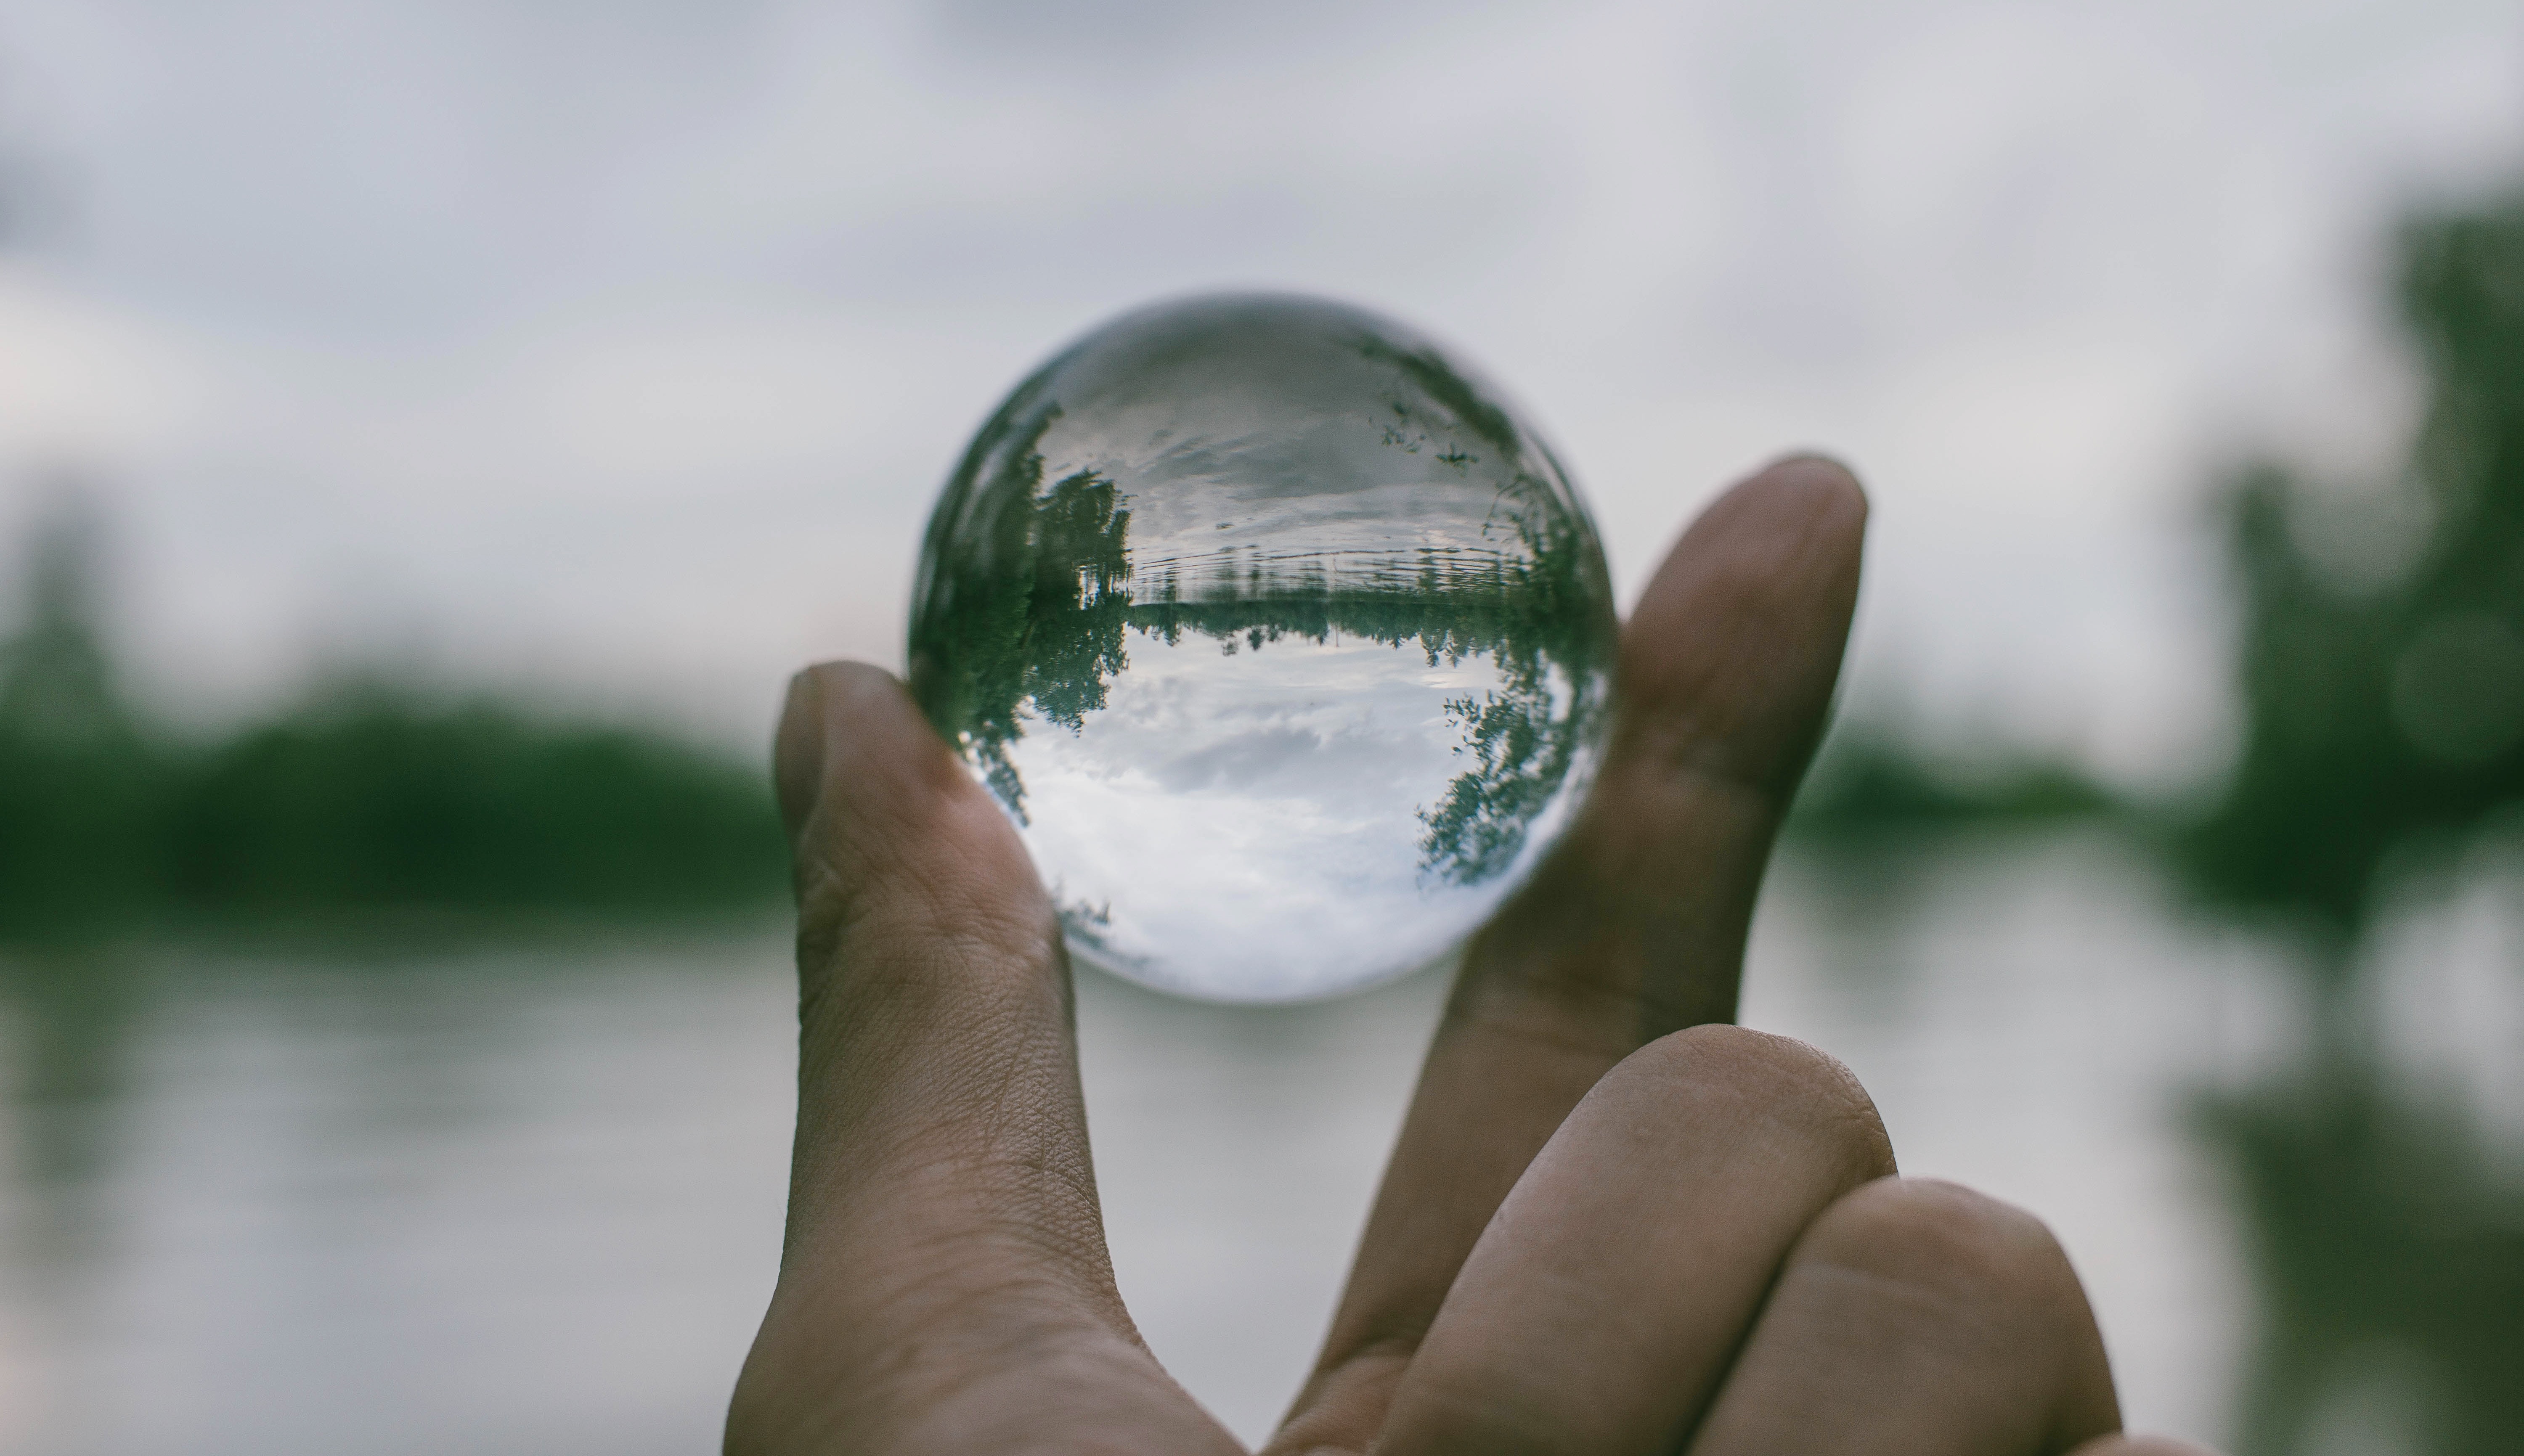
green, water, hand, sphere, finger, world, sky, reflection, Transparent material, grass, glass, sunlight, earth, ball, photography, stock photography, gesture